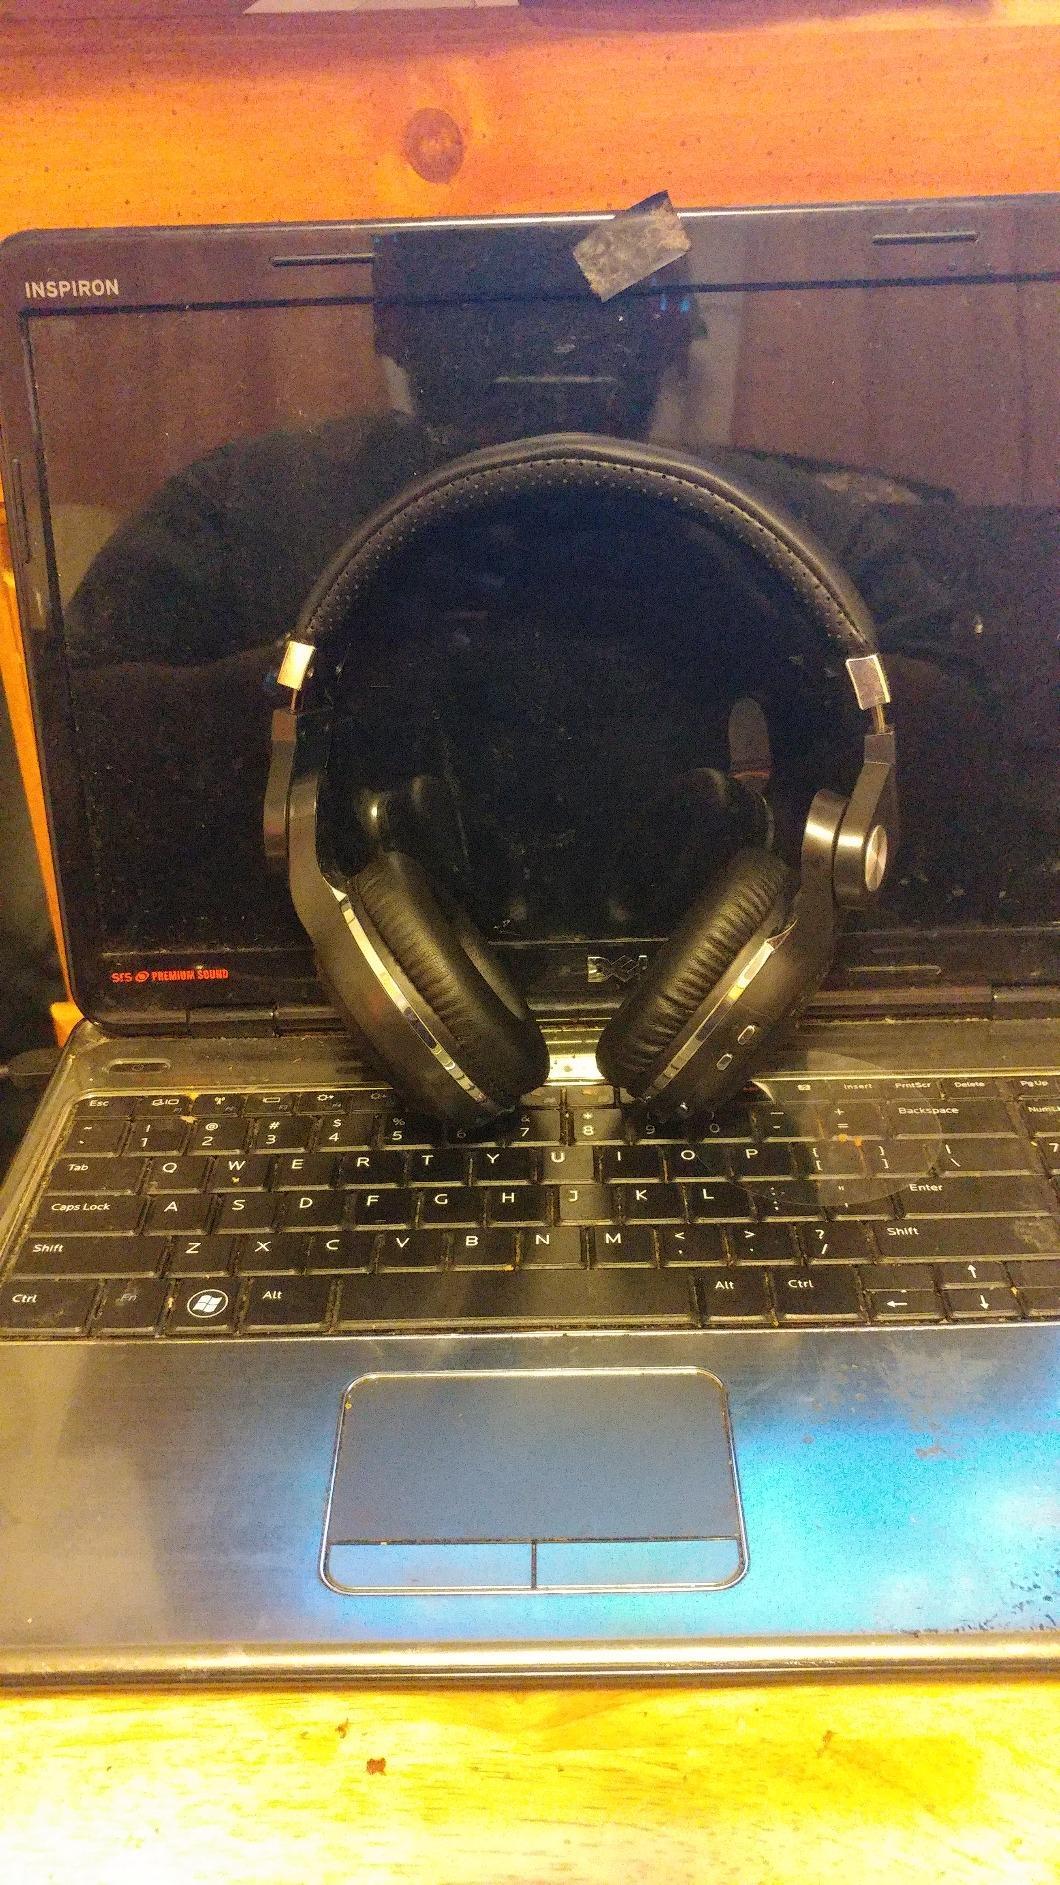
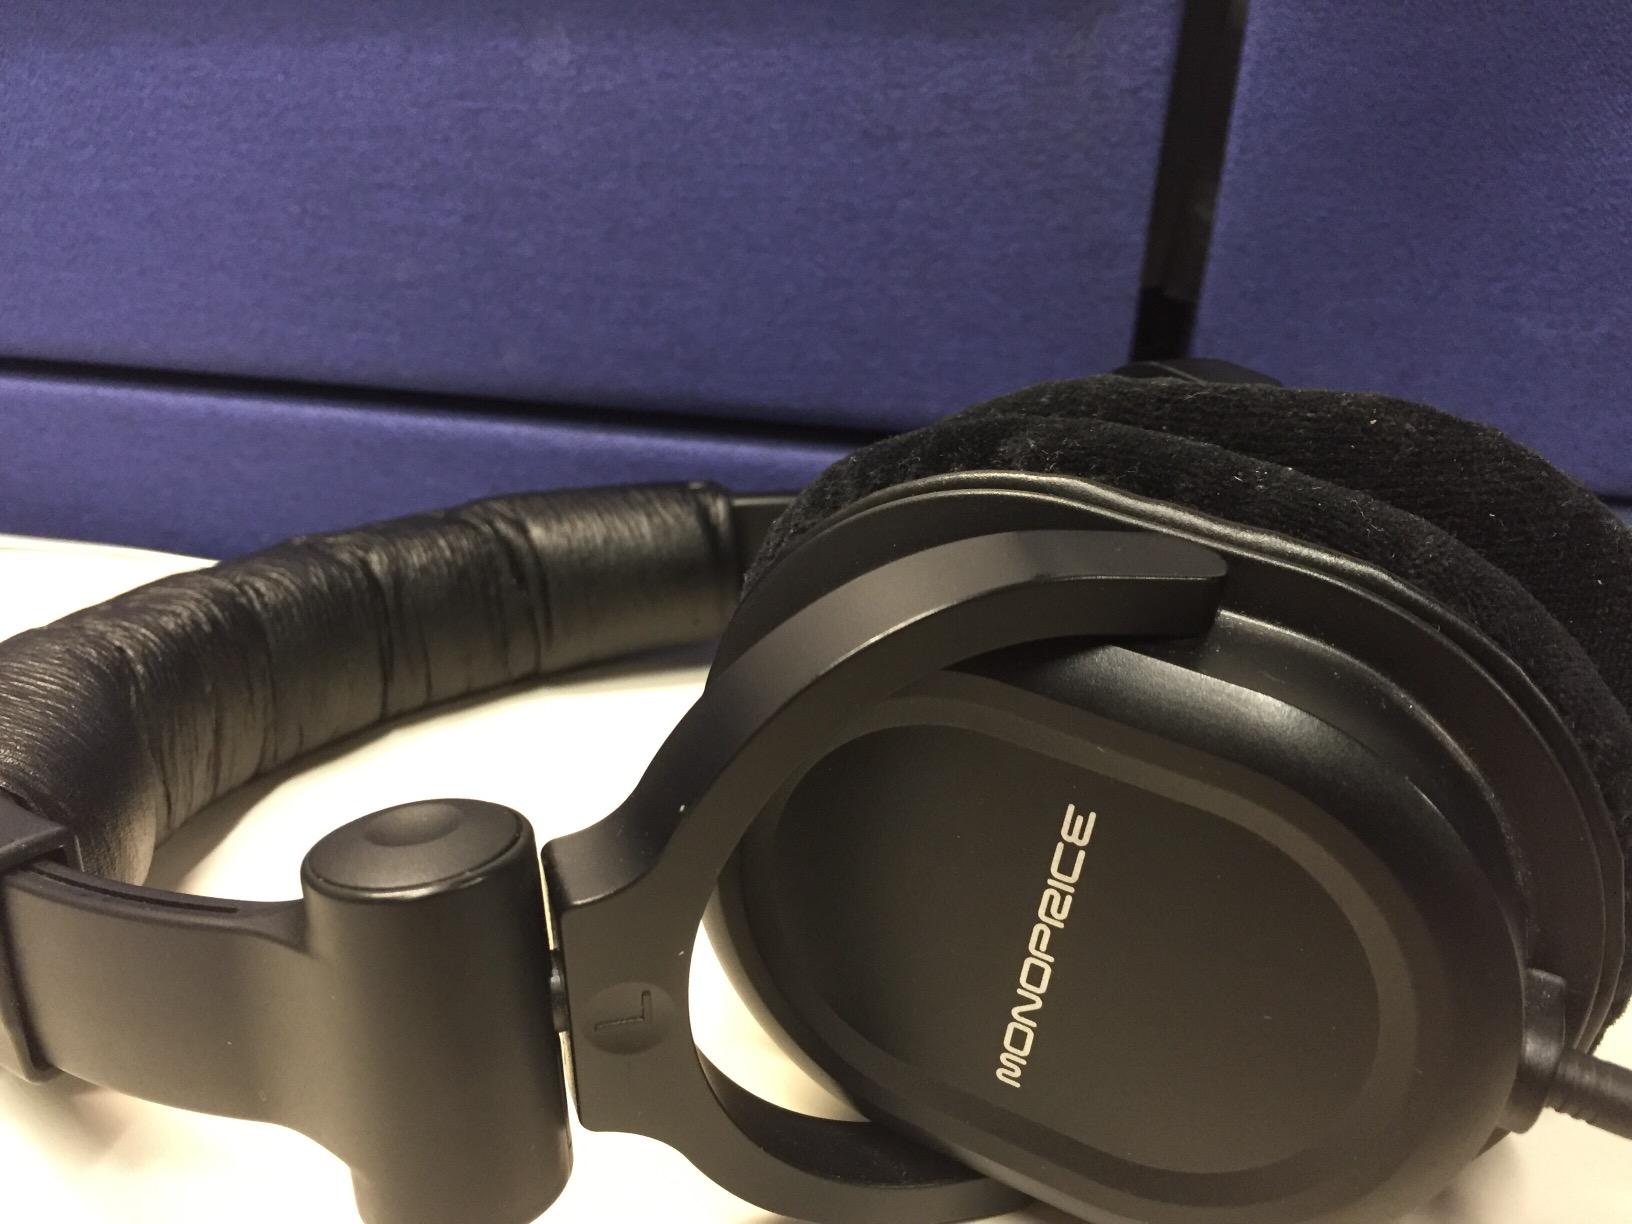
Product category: headphones
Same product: no